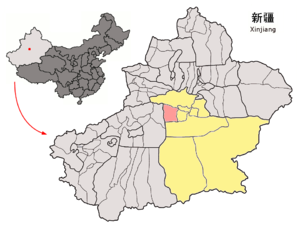
Le xian de Luntai est un district administratif de la région autonome du Xinjiang en Chine. Il est placé sous la juridiction de la préfecture autonome mongole de Bayin'gholin.